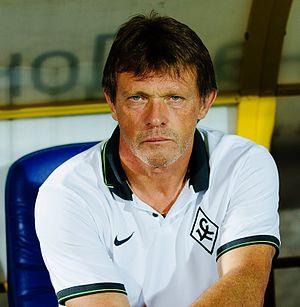
Frank Vercauteren, mieux connu comme Franky ou Frankie Vercauteren, est un footballeur belge devenu entraîneur, né le 28 octobre 1956 à Molenbeek-Saint-Jean.
Le Royal Sporting Club d'Anderlecht, abrégé en RSC Anderlecht, est un club de football belge fondé en 1908 et basé à Anderlecht, qui est une commune de la région de Bruxelles-Capitale.